Takurō Mochizuki

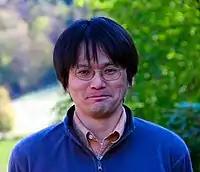
Takurō Mochizuki in Oberwolfach, Germany in 2015

He was awarded the Japan Academy Prize in 2011 for his research on D-modules in algebraic analysis. In 2014 he was a plenary speaker at the International Congress of Mathematicians.